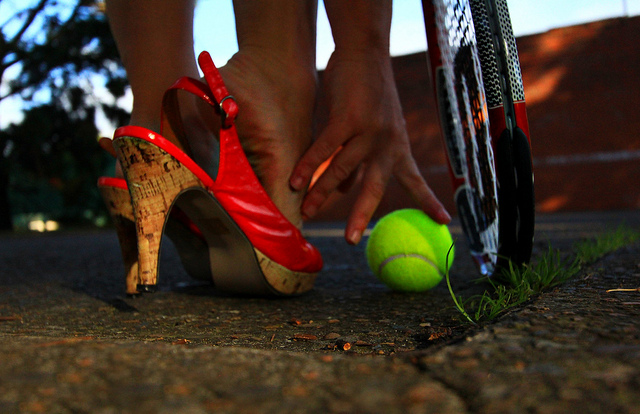
người phụ nữ chuẩn bị cầm bóng tennis trên tay